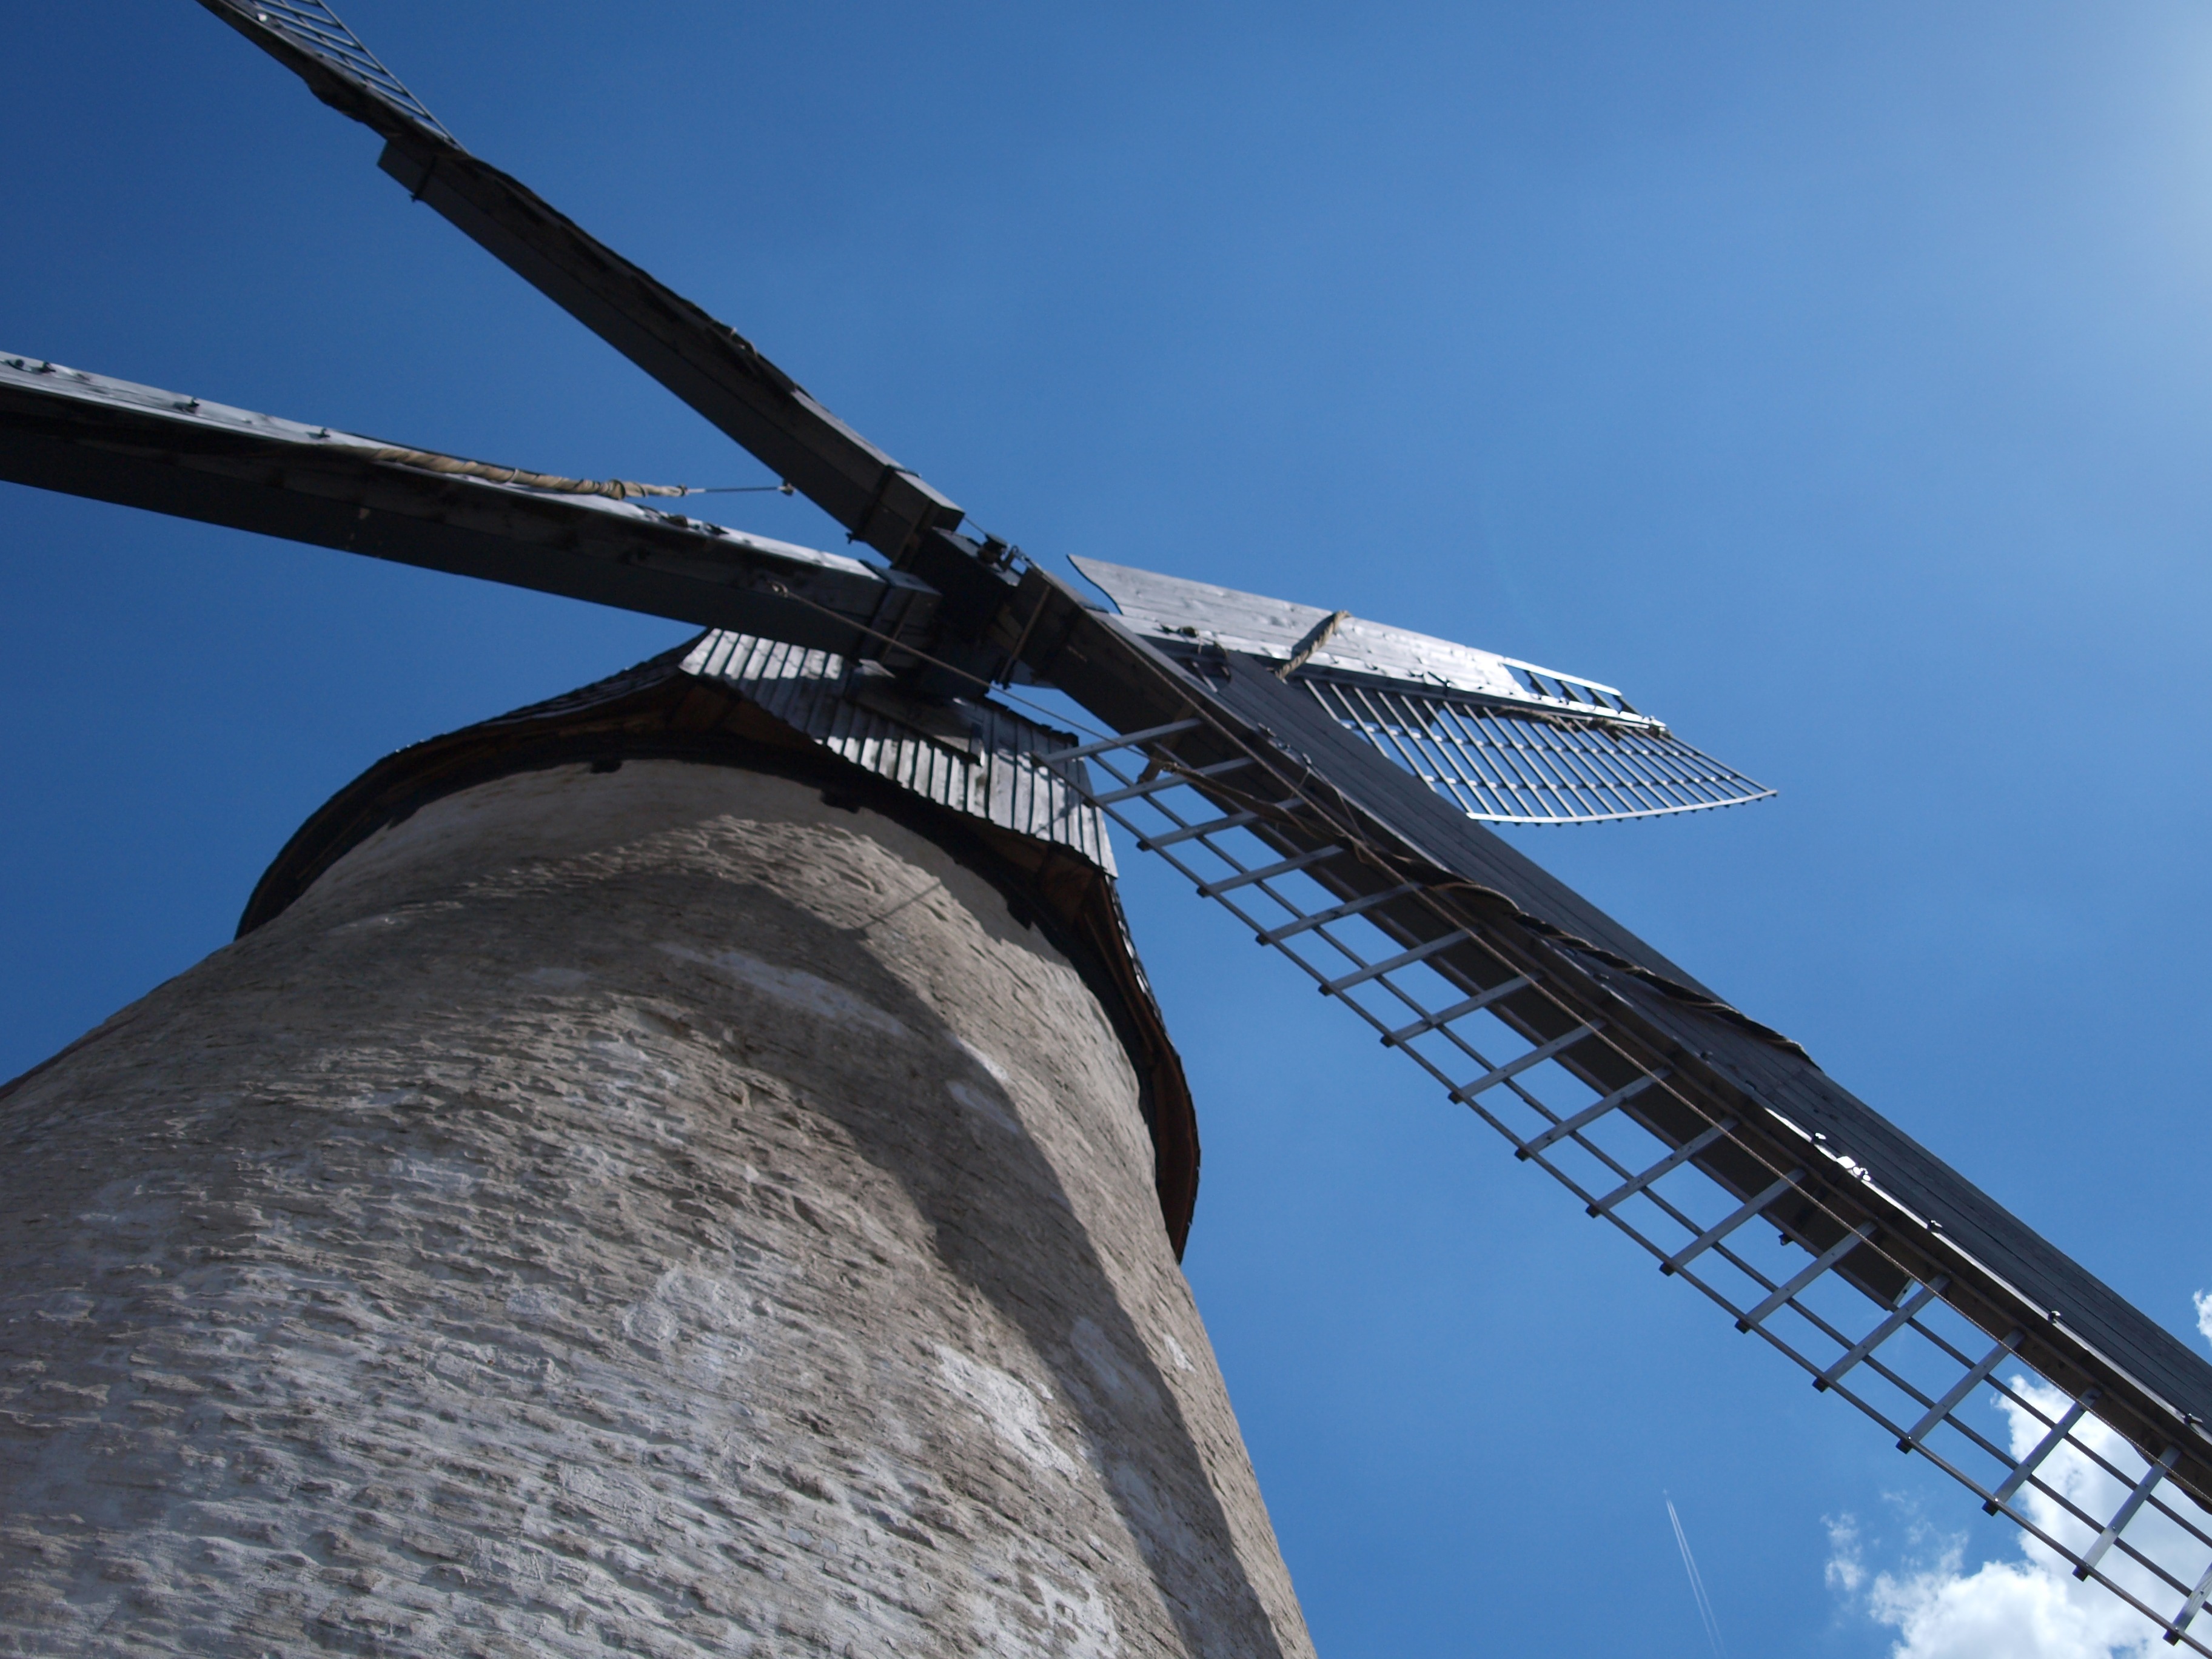
wing, architecture, sky, bridge, windmill, wind, building, vehicle, tower, mast, blue, grind, mill, silo, cereals, flour mill, atmosphere of earth